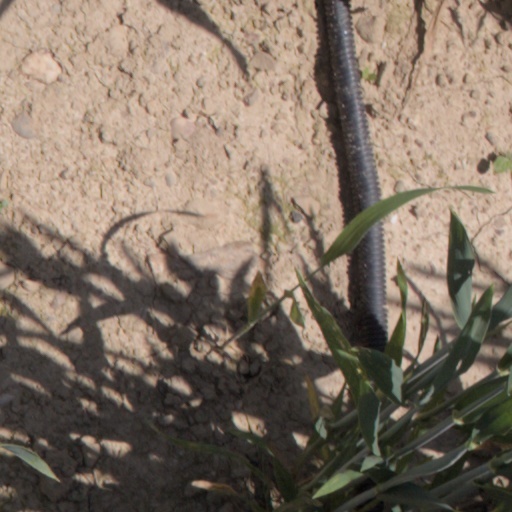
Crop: wheat